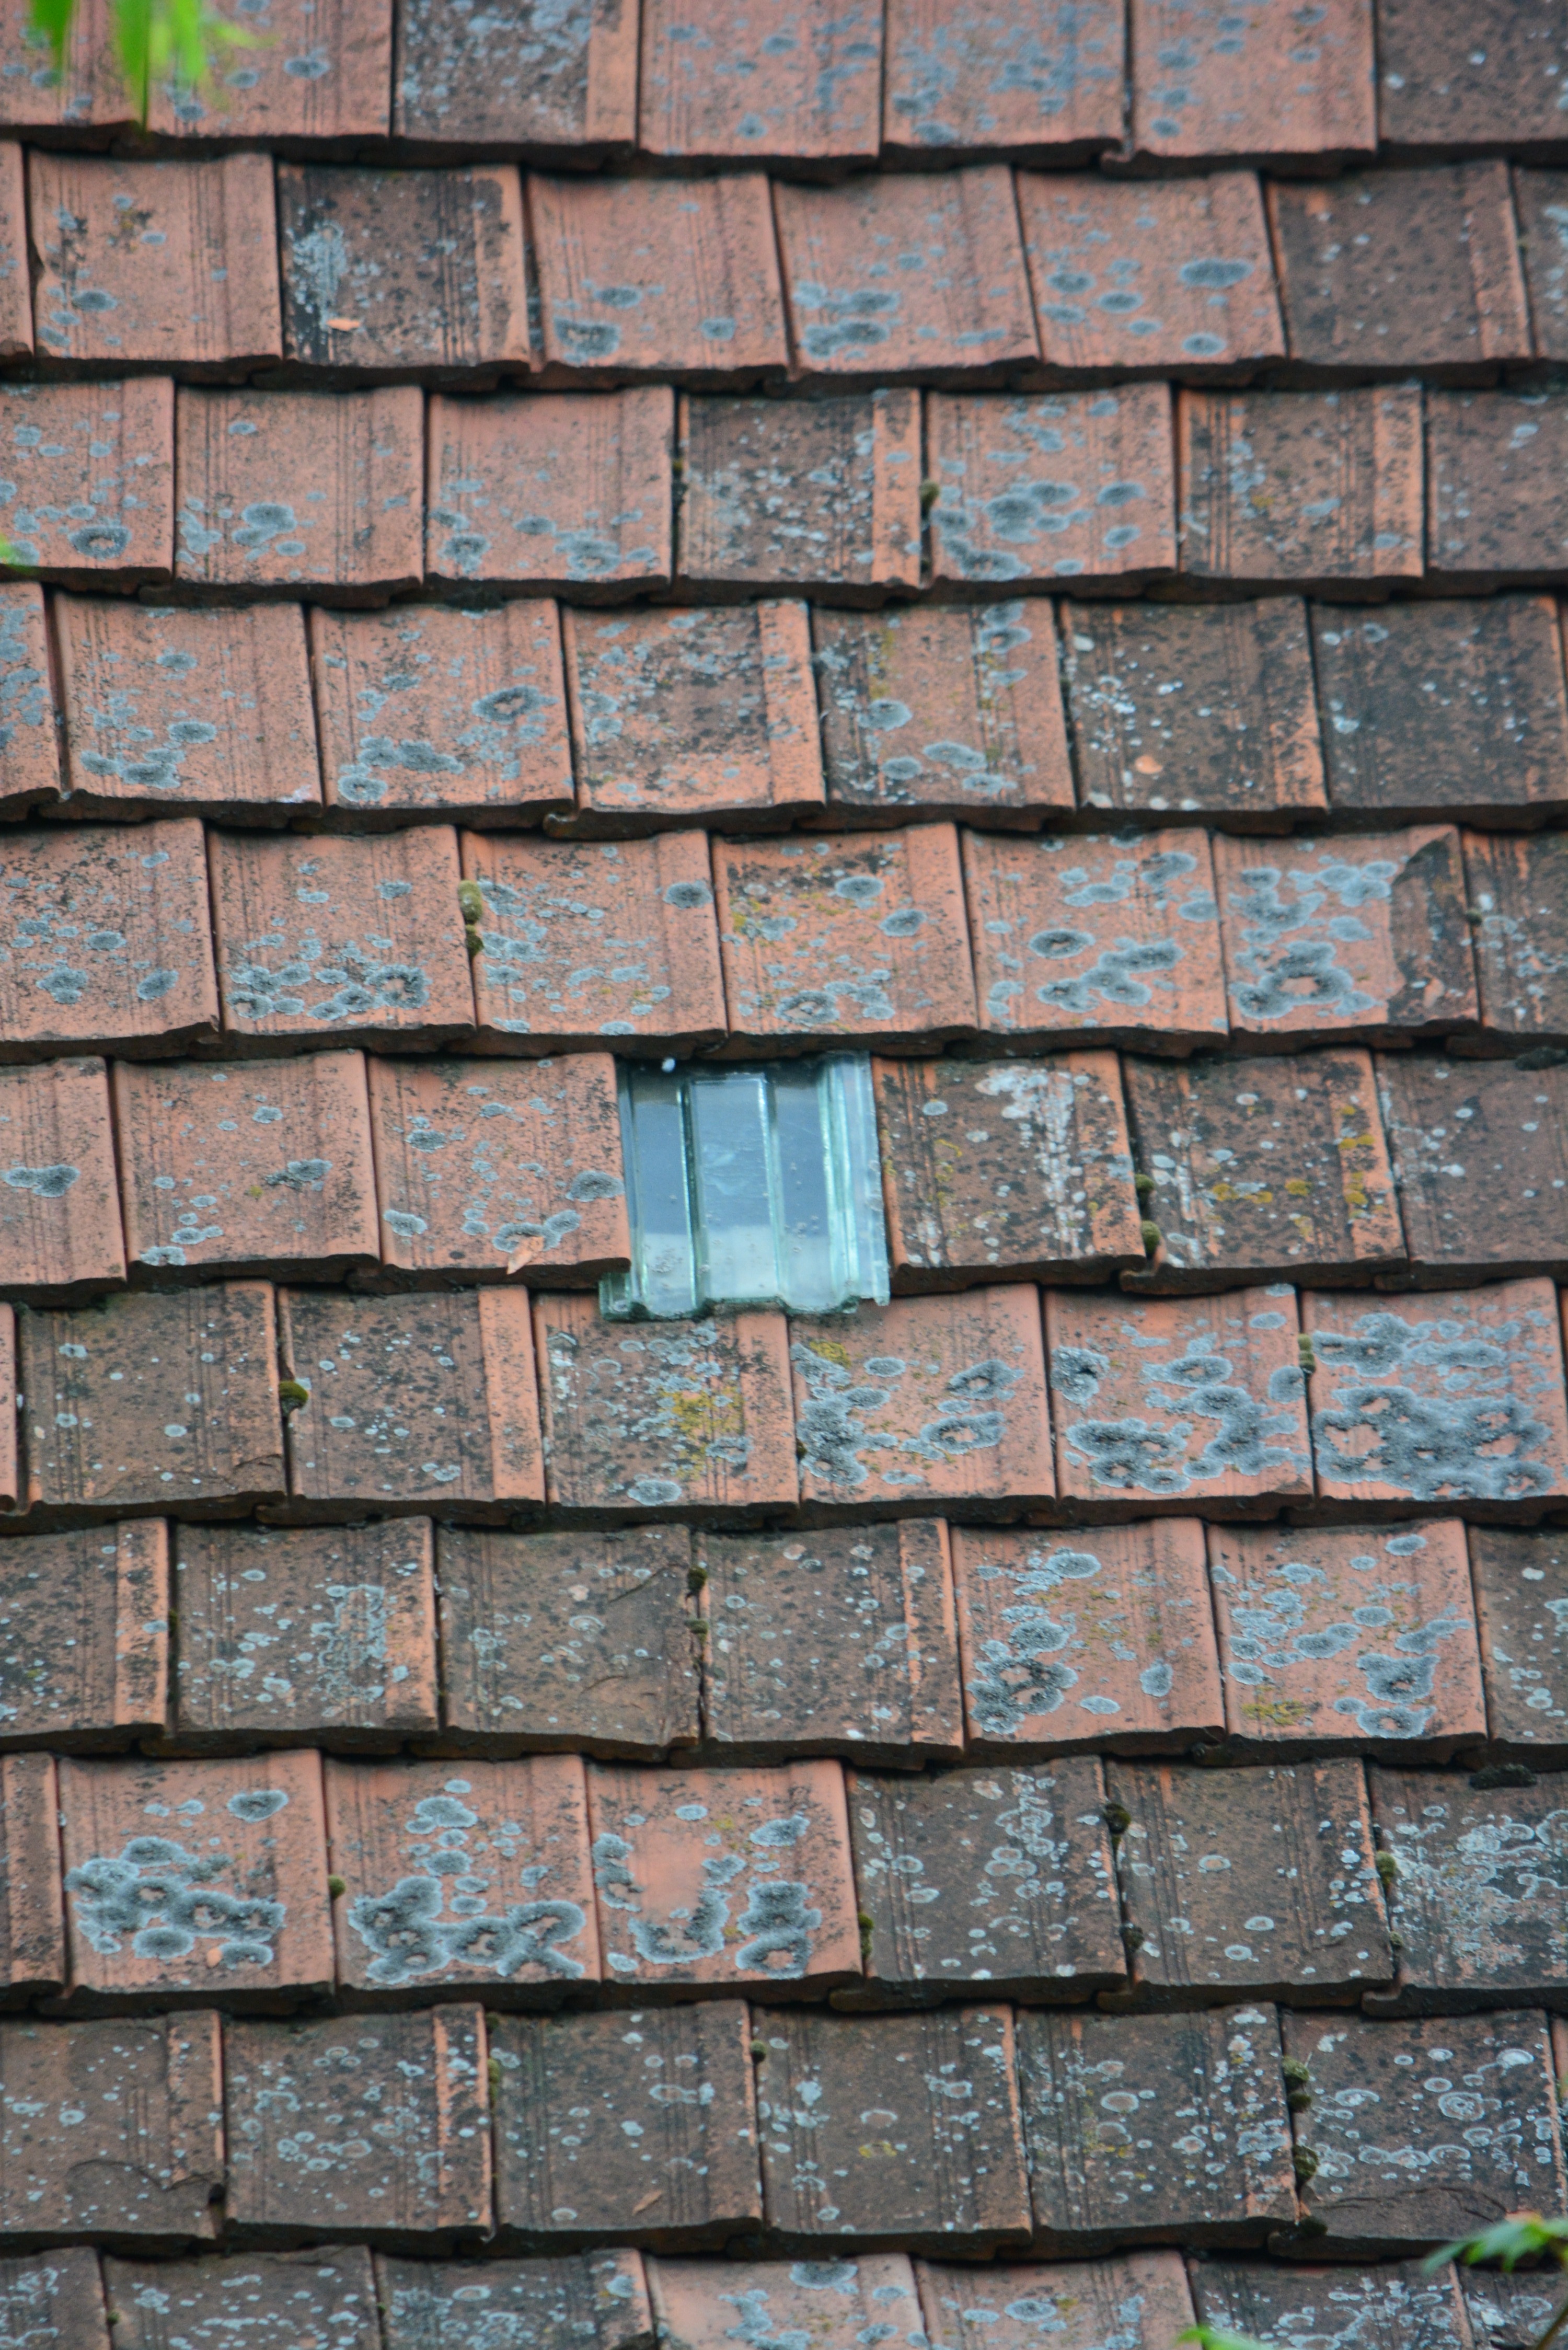
wood, floor, rooftop, wall, tile, stone wall, brick, material, brickwork, flooring, meant to be, old attic